Kyle Busch Motorsports

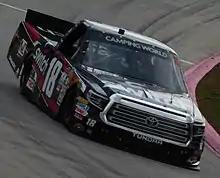
Noah Gragson in the No. 18 at Martinsville Speedway in 2017

It was announced in October 2016 that Noah Gragson was signed to drive the No. 18 full-time in 2017, and that he would compete for Rookie of the Year honors. Gragson missed the playoffs but scored his first win at the fall Martinsville race. Gragson finished 10th in points, second highest of the non playoff drivers.